Mootez Zaddem

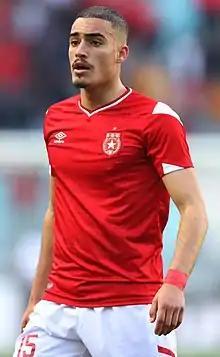
Zaddem with Étoile du Sahel in 2022

Mootez Zaddem (born 5 January 2001 in Sousse) is a Tunisian professional footballer who plays as a midfielder for club Espérance de Tunis and the Tunisia national team.